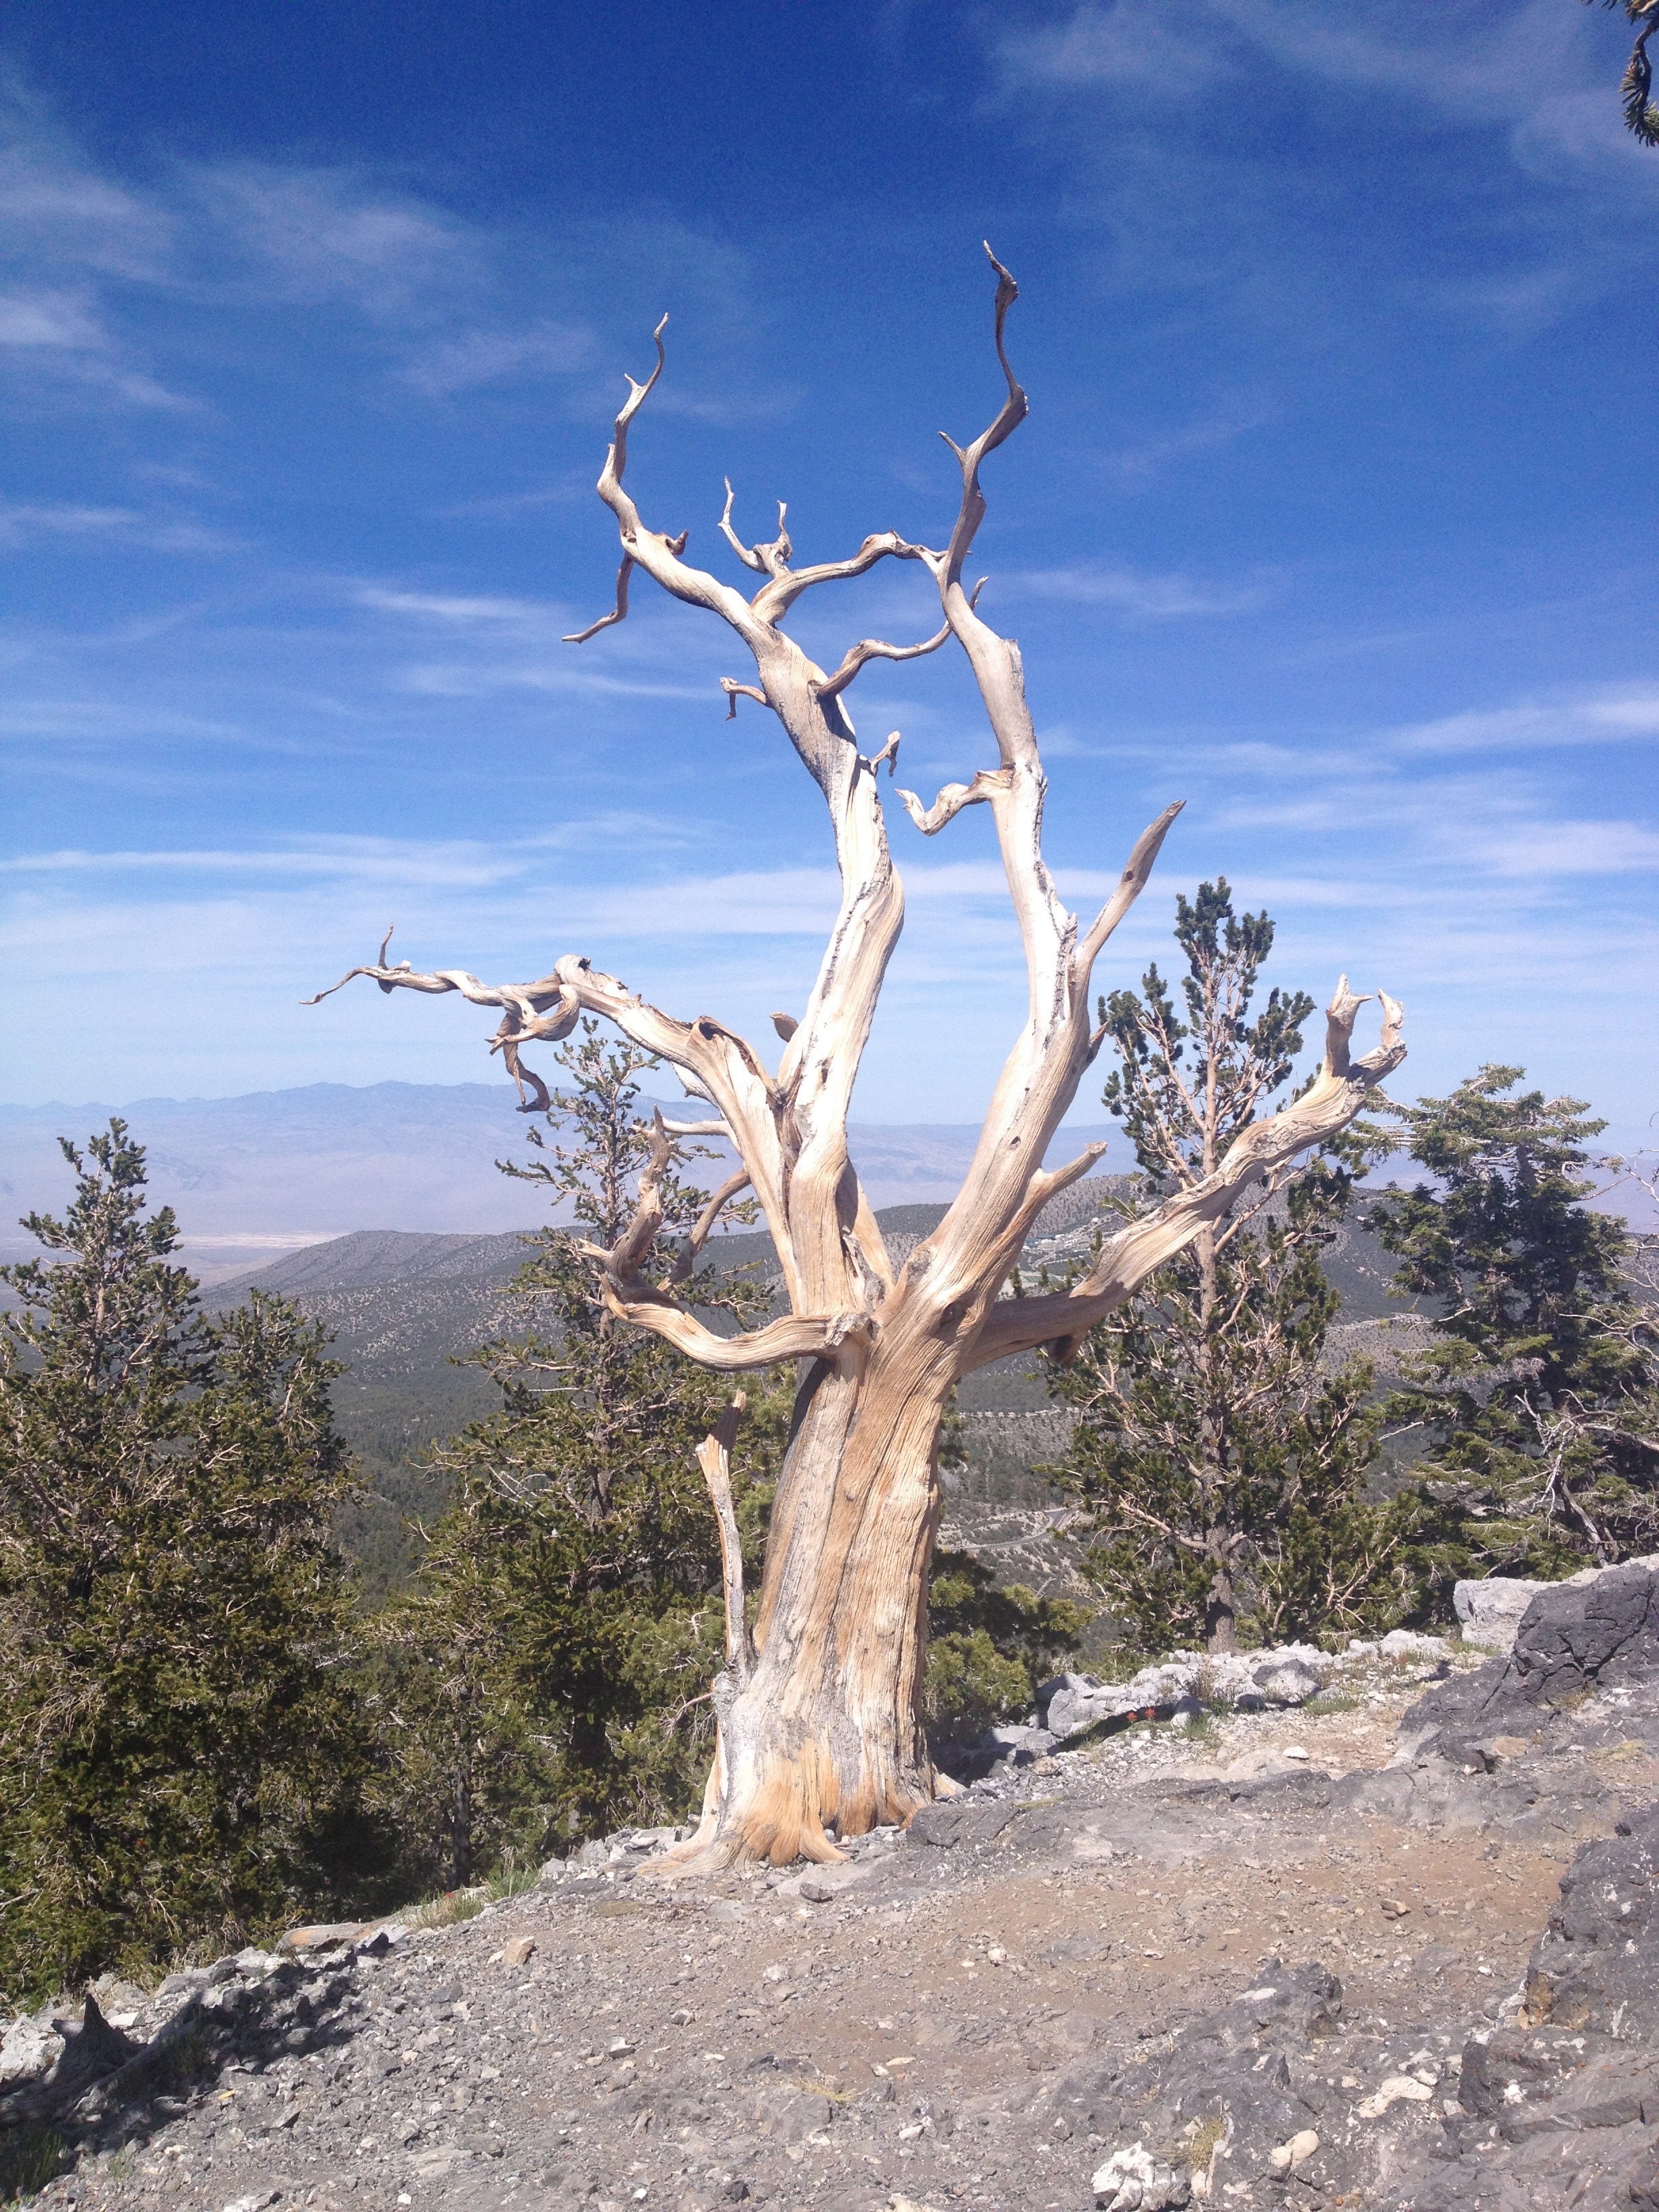
landscape, tree, forest, wilderness, branch, mountain, plant, sky, wood, flower, wind, old, peak, summer, bark, travel, pine, scenic, ancient, alpine, blue, dead tree, tourism, flora, california, pine tree, national, west, sierra, gnarled, twisted, nevada, bristlecone, inyo, woody plant